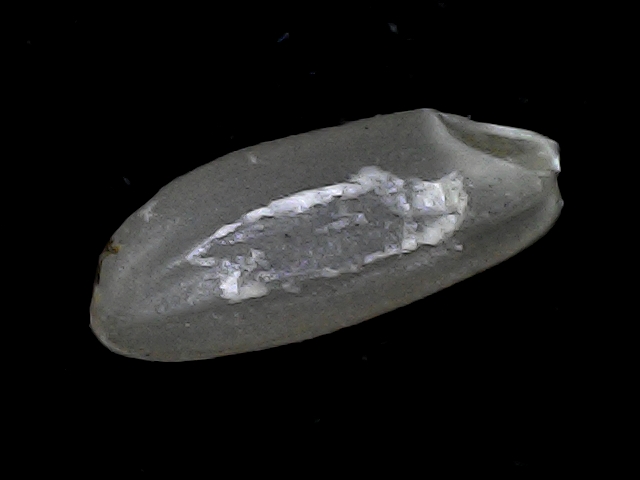
Rice variety: BD93